Hebrew calendar

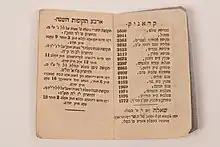
Calendar for the year 1840/41. Printed by I. Lehrberger u. Comp., Rödelheim. In the collection of the Jewish Museum of Switzerland.

The Jewish year number is generally given by "" (from Latin "in the year of the world", often abbreviated "AM" or "A.M."). In this calendar era, the year number equals the number of years that have passed since the creation of the world, according to an interpretation of Biblical accounts of the creation and subsequent history. From the eleventh century, "anno mundi" dating became the dominant method of counting years throughout most of the world's Jewish communities, replacing earlier systems such as the Seleucid era.